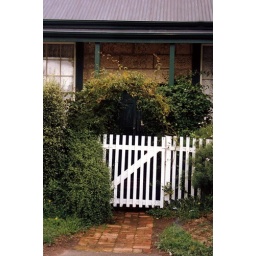
The green door is almost covered by the wild jasmine arbour. Hobart, Tasmania, Australia